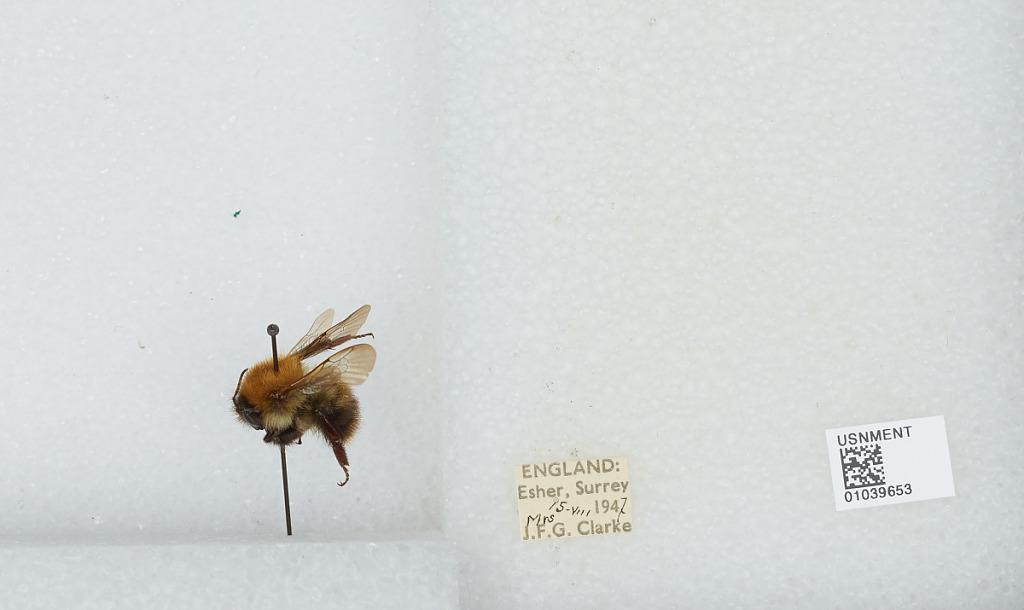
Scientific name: Bombus (Thoracobombus) pascuorum (Scopoli)
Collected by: J. Clarke
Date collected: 1947-8-15
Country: United Kingdom
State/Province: England
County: Surrey
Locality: Esher, Elmbridge
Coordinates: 51.3691, -0.365